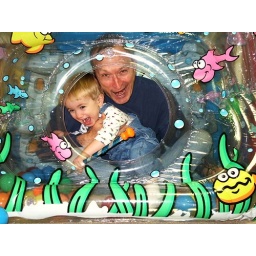
Theo and his Opa play in the inflatible fish bowl